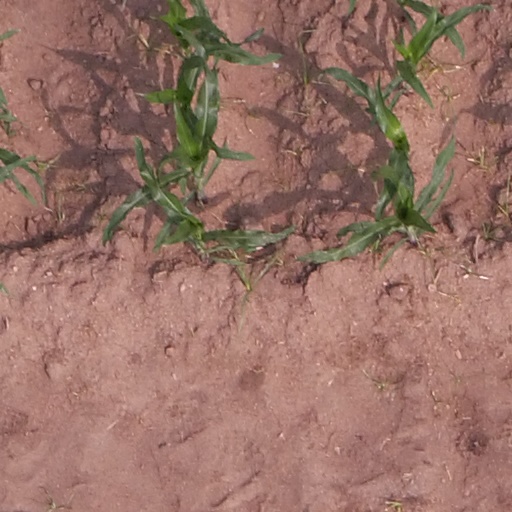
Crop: maize; corn